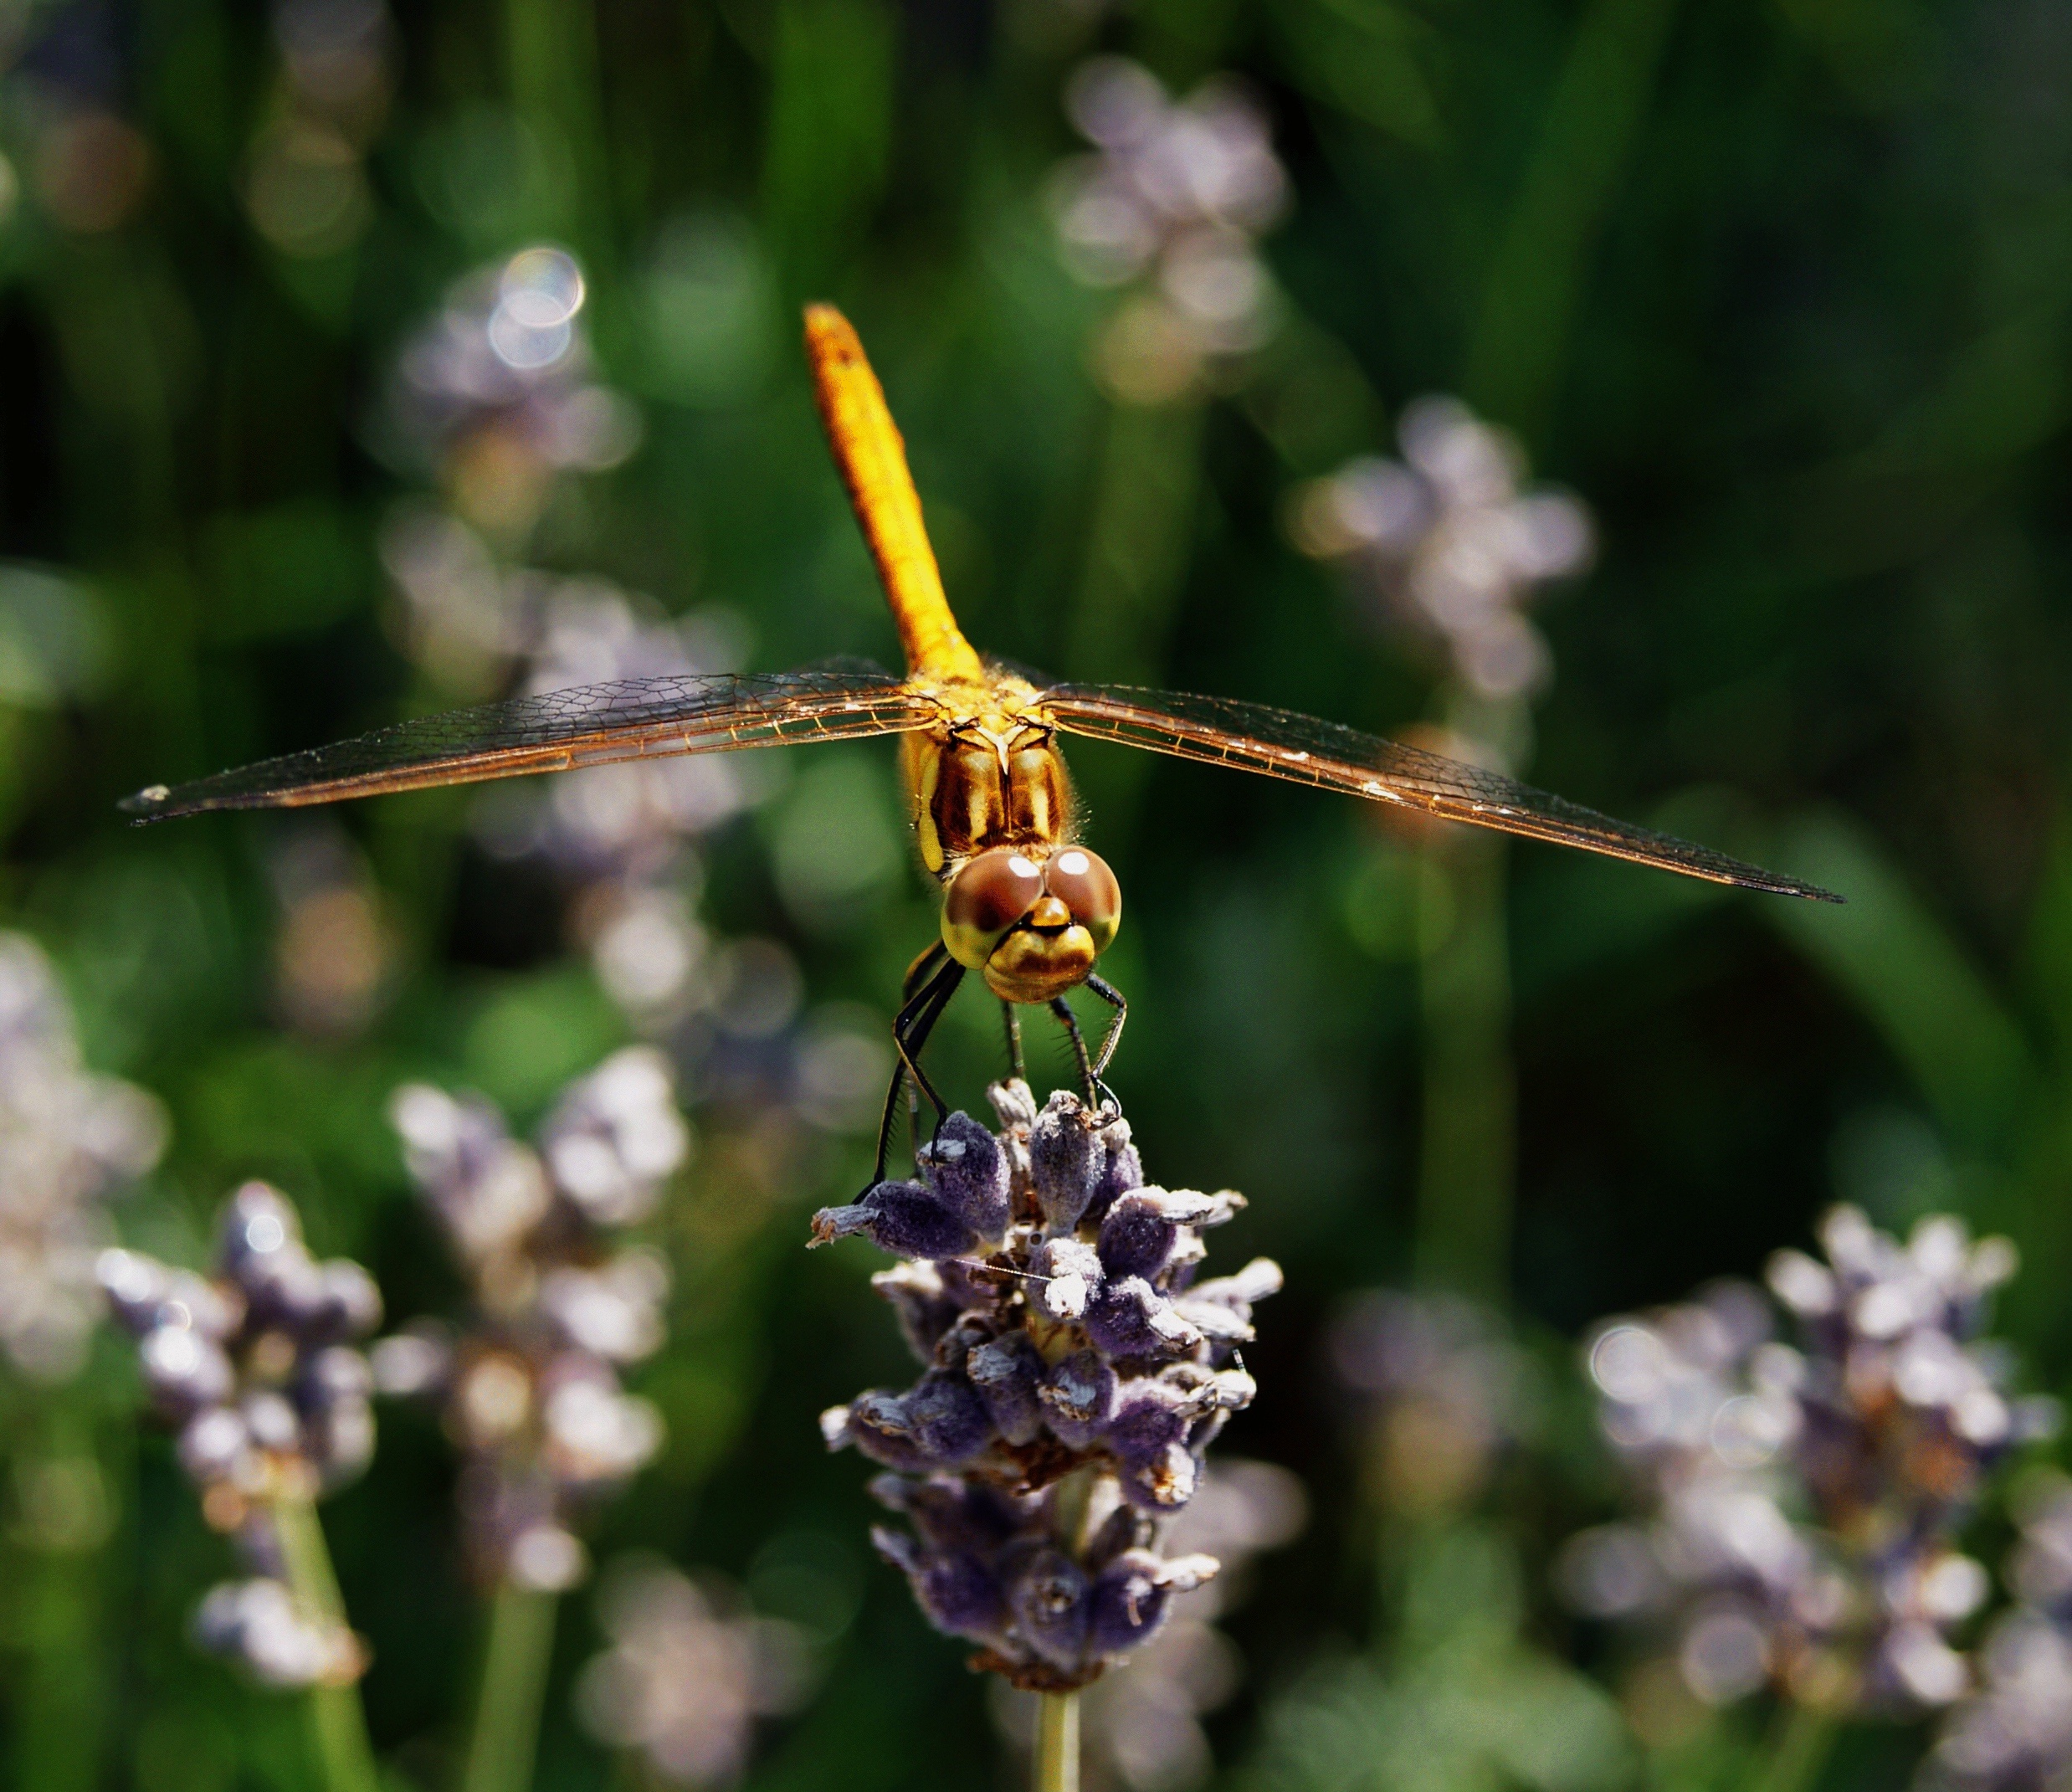
nature, blossom, plant, leaf, flower, summer, green, insect, bug, botany, garden, flora, fauna, invertebrate, wildflower, animals, dragonfly, macro photography, flowering plant, plant stem, land plant